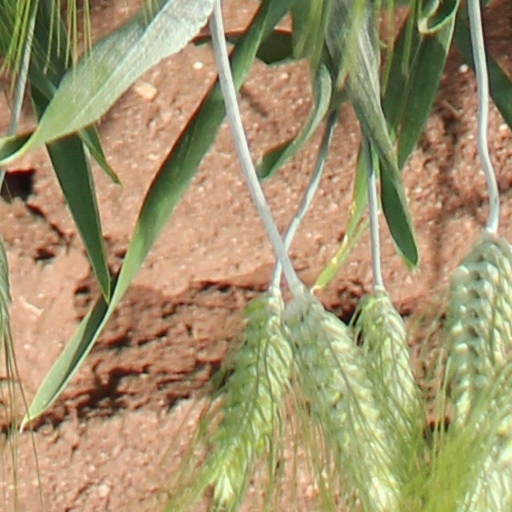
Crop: wheat